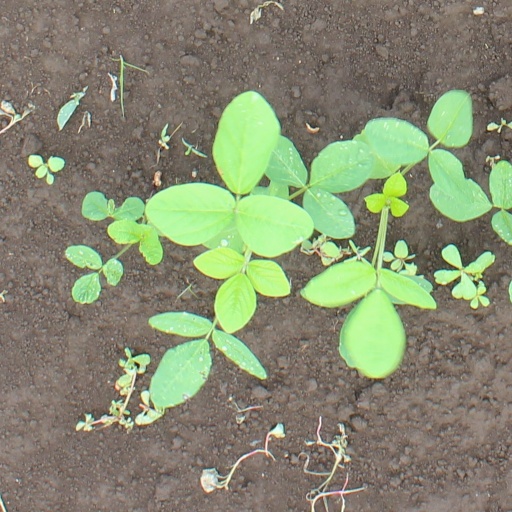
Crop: soybean